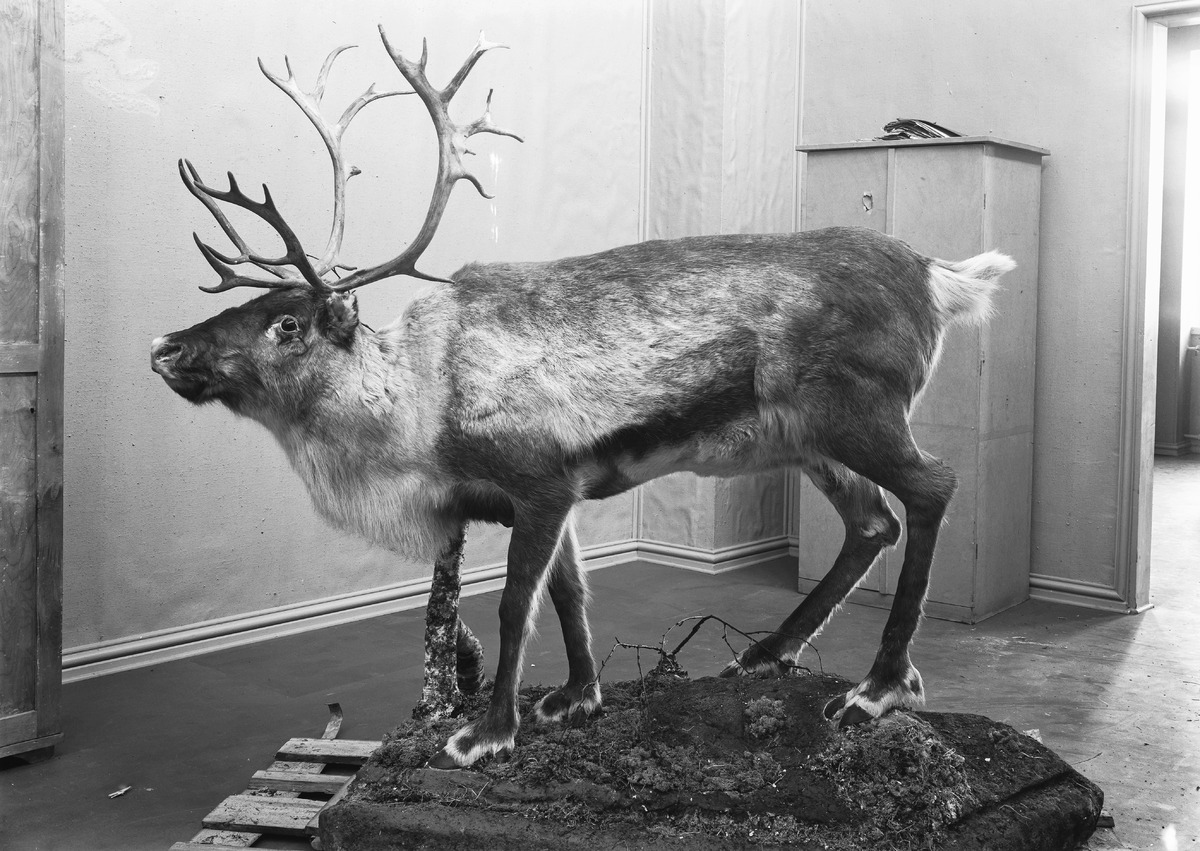
Täytetty poro Oulun luonnonhistoriallisessa museossa
Stuffed reindeer at the Natural History Museum of Oulu
sisällön kuvaus: Täytetty poro Oulun luonnonhistoriallisessa museossa 28.4.1932. content description: Stuffed reindeer at the Natural History Museum of Oulu on April 28, 1932.
Vuosi: 1932
Paikka: Suomi, Oulu, Suomi, Pohjois-Pohjanmaa, Oulu
Aiheet: taksidermia; täytetyt eläimet; sisäkuva; museoesineet; taxidermy; stuffed animals